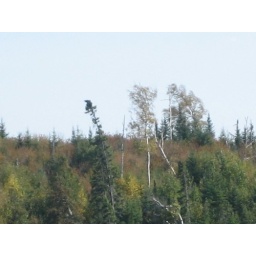
Eagle in the top of the pine tree